Rural Municipality of Headingley

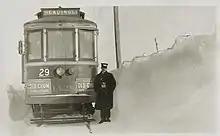

In the early part of the 20th century, an interurban train, Route 29, operated by the Suburban Rapid Transit Company, Manitoba served the Headingley area; however, this line was discontinued in the 1930s. After the interurban cars stopped service, a diesel bus service was implemented. In the numbering of Winnipeg Transit routes since June 1984, "Route 81 Headingley" was the bus that serviced the area.